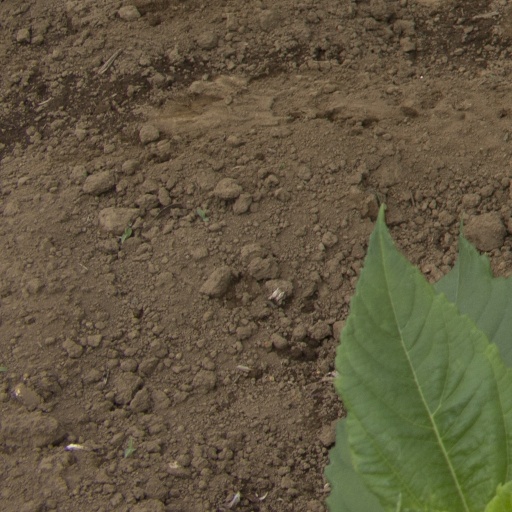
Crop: Jerusalem artichoke